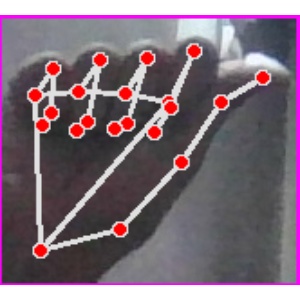
अक्षर: छ